Sahih al-Bukhari

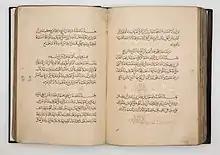
Manuscript of Sahih al-Bukhari from the 14/15th-century

 is the first hadith collection of the Six Books of Sunni Islam. Compiled by Islamic scholar al-Bukhari in the format, the work is valued by Sunni Muslims, alongside , as the most authentic after the Qur'an.